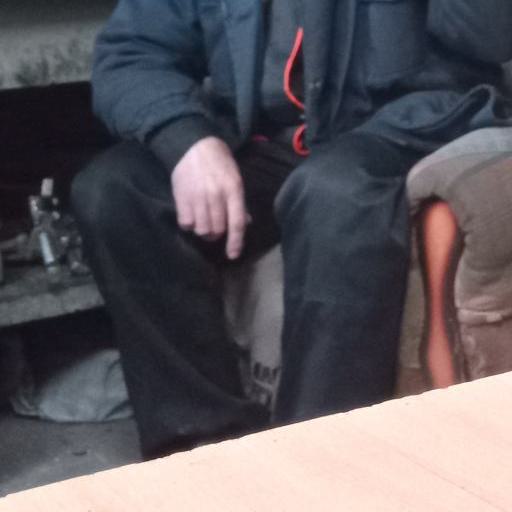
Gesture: no_gesture